A7 road (Latvia)

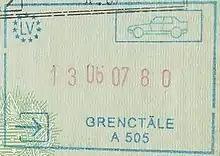
A pre-Schengen passport stamp from Grenctāle at the start of the A7 at the border with Lithuania.

The A7 is a national road in Latvia connecting Riga to the Lithuanian border (Grenctāle), through Bauska. The road is also known in Latvia as the Bauska Highway. The A7 is part of European route E67 (also known as the Via Baltica) and the European TEN-T road network. The road becomes the Lithuanian A10 at the border. The length of the A7 in Latvian territory is 86 kilometers. Currently the A7 has 2x2 lanes within the territory of Riga and on 12 km stretch from Riga border to Riga bypass A5, the rest is 1x1 lanes. The current speed limit is 90 km/h except for 2x2 expressway stretch where it's 110 km/h and in urban areas 50 km/h / 70 km/h. In period of 2005 - 2006, the A7 was reconstructed from the 25th until the 43rd kilometer and from the 67th until the 85th kilometer. A 2 kilometer stretch of the road was reconstructed in Iecava, and reconstruction of another 15 kilometer long stretch was finished in 2012. The Ķekava bypass was opened to traffic on 13 October 2023. 11 km of the bypass is an expressway and 7 km is a regular 1x1 road. The Ķekava bypass is said to be the first motorway in Latvia. The average traffic (AADT) on the A7 in 2024 was 31,227 cars per day near Riga and 5,704 cars per day at the border of Lithuania.